East Africa

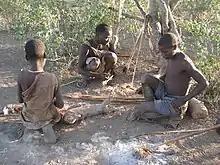
The Hadza people are descendants of Tanzania's aboriginal, pre-Bantu expansion hunter-gatherer population.

Some of the earliest hominin skeletal remains have been found in the wider region, including fossils discovered in the Awash Valley of Ethiopia, as well as in the Koobi Fora in Kenya and Olduvai Gorge in Tanzania.